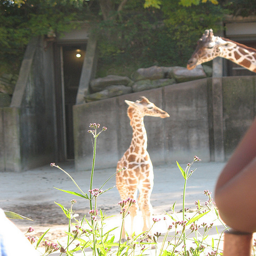
A baby giraffe looking at its mother in an enclosure.
A mother giraffe and her offspring in a zoo setting.
The baby giraffe is standing in the middle there is also another giraffe to its side.
Two captive giraffes stand in the sunlight in the zoo.
The baby giraffe stands idly in his zoo habitat.